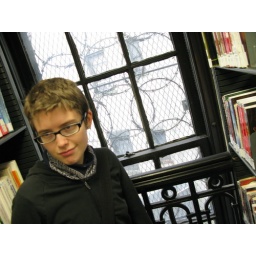
ari by the upstair's window in the library